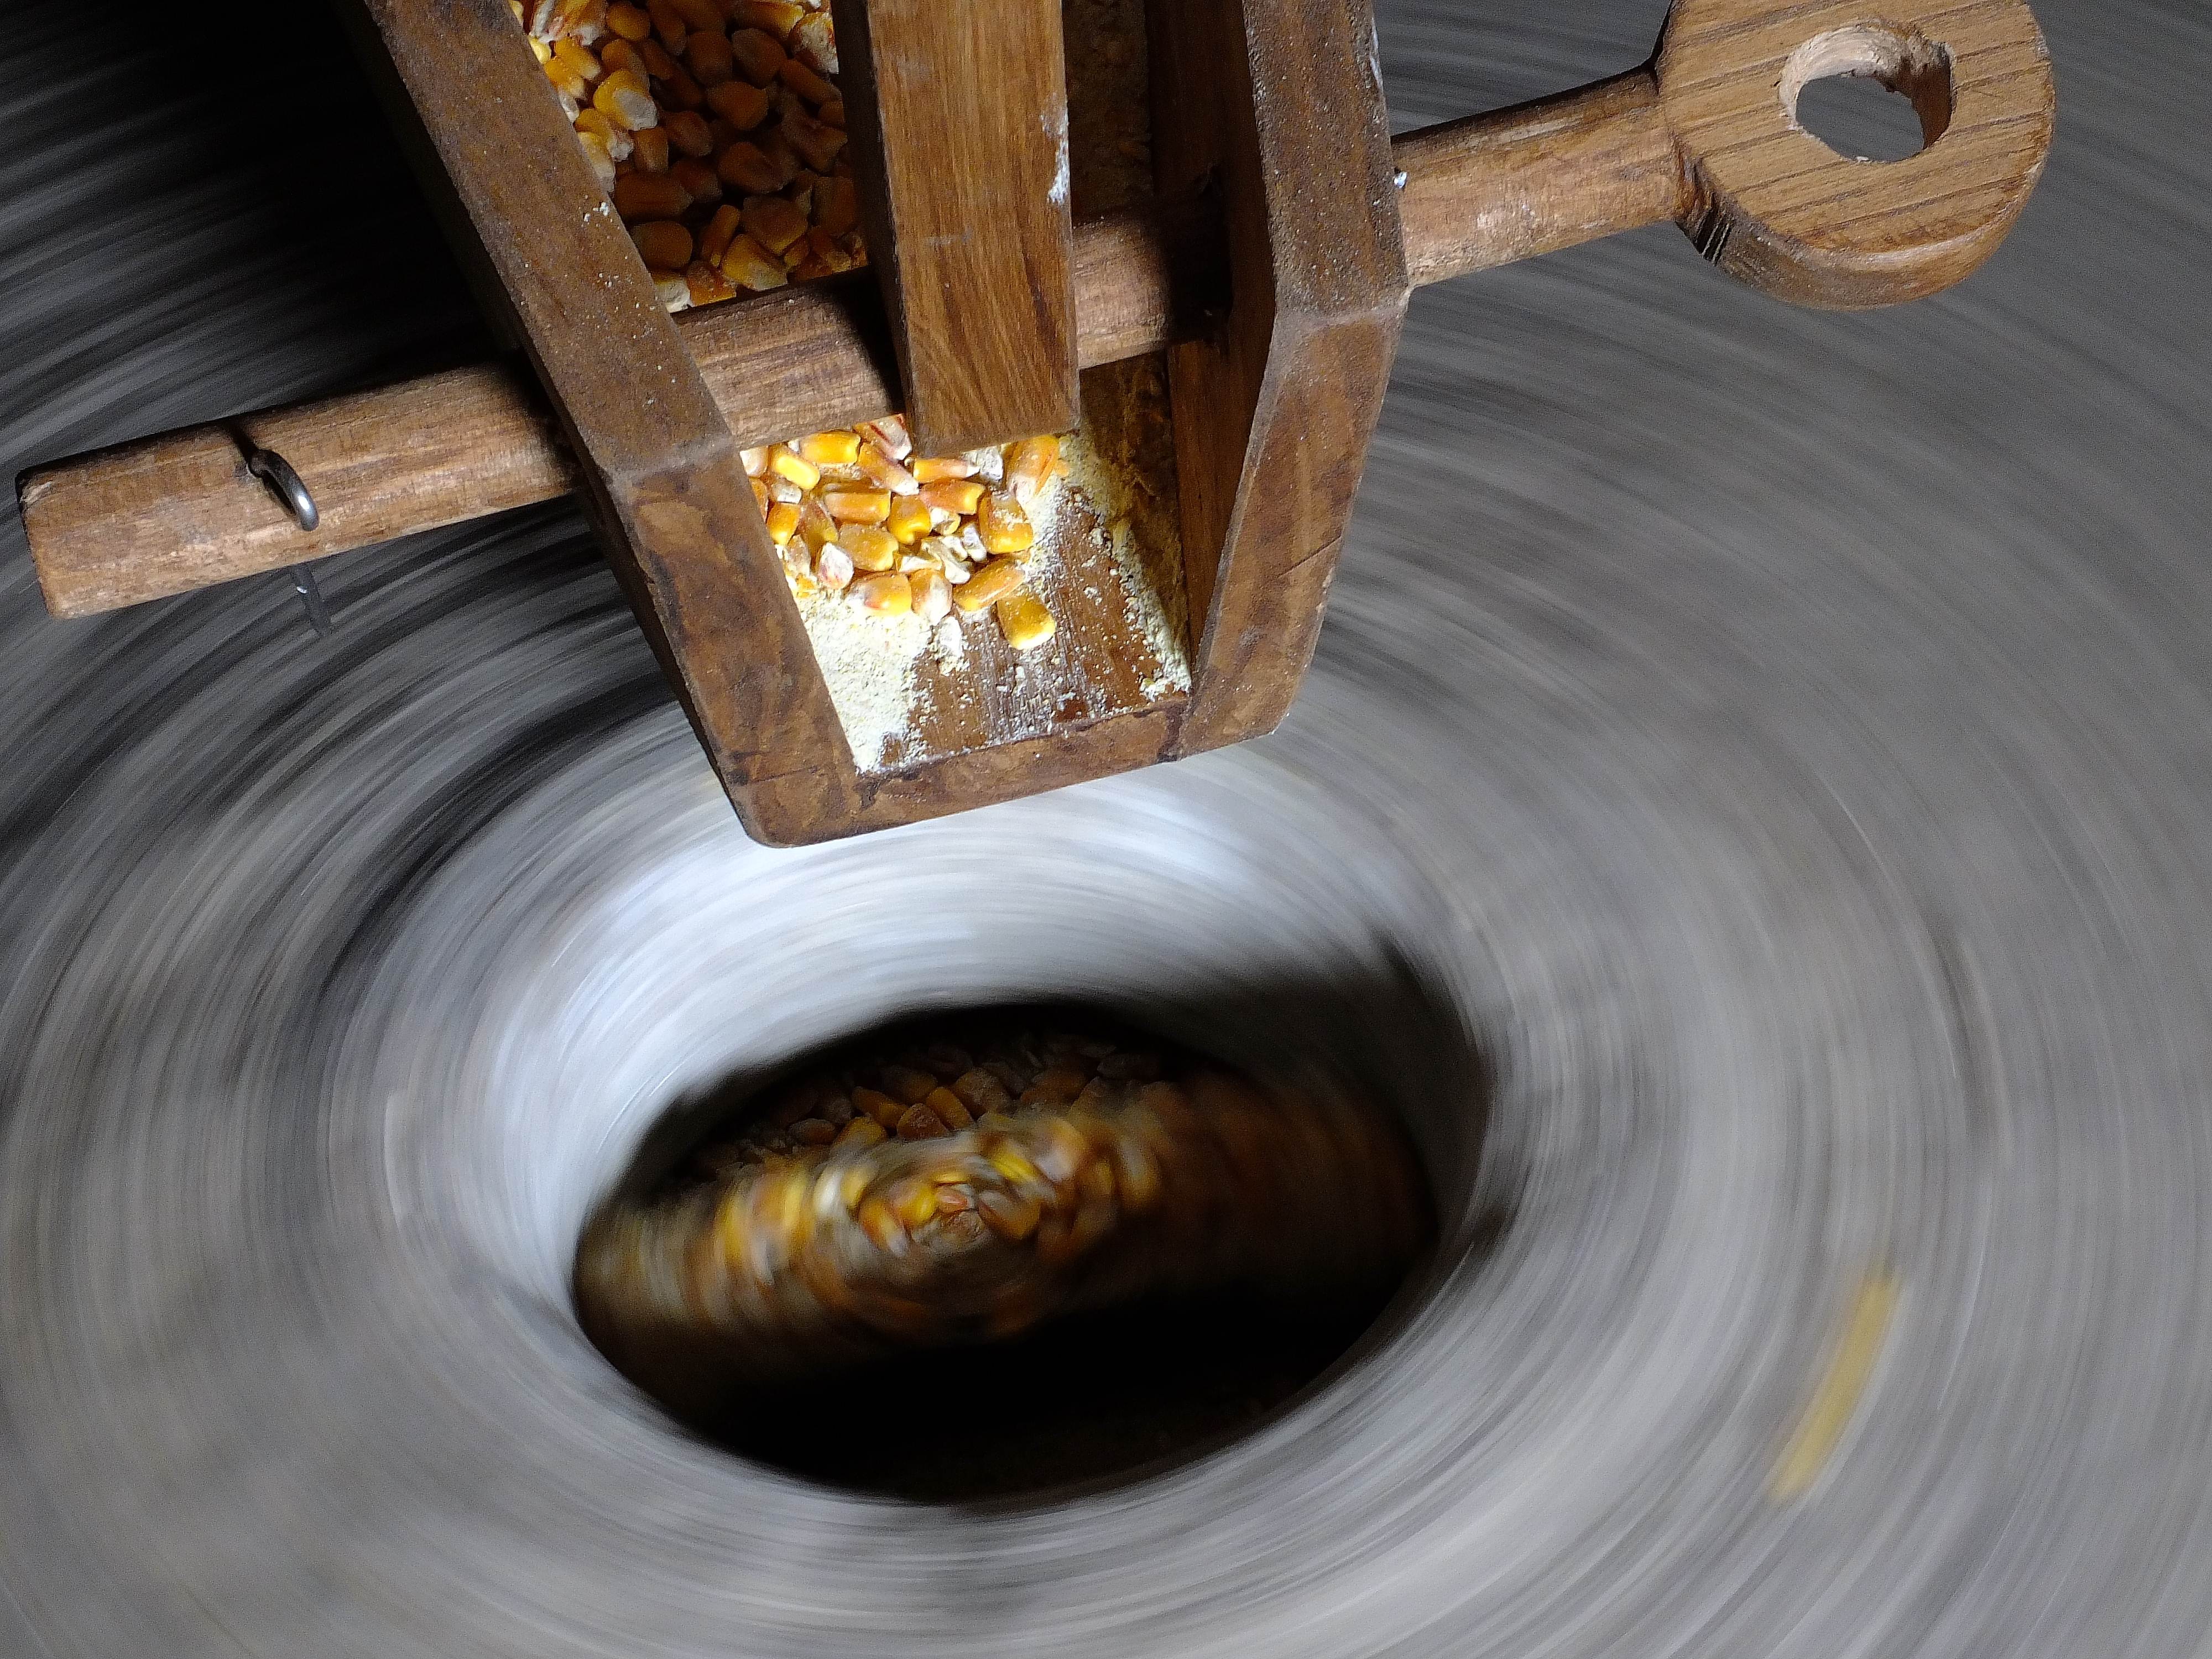
landscape, wood, wheel, floor, reflection, circle, close up, spain, galicia, pontevedra, paisajes, espana, ggl1, gaby1, molinosdeagua, alama, overdugo, fujifilmxs1, mui odaveiga